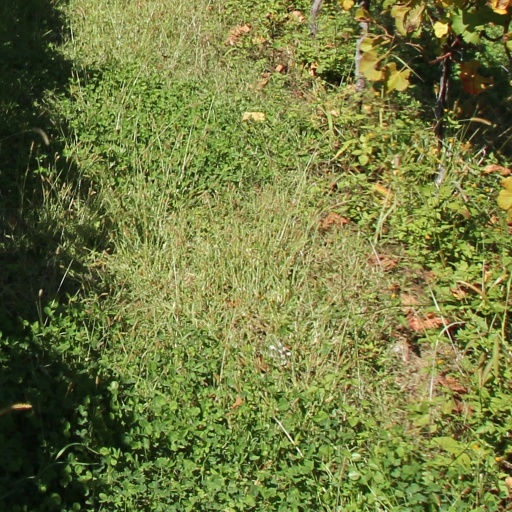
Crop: grape